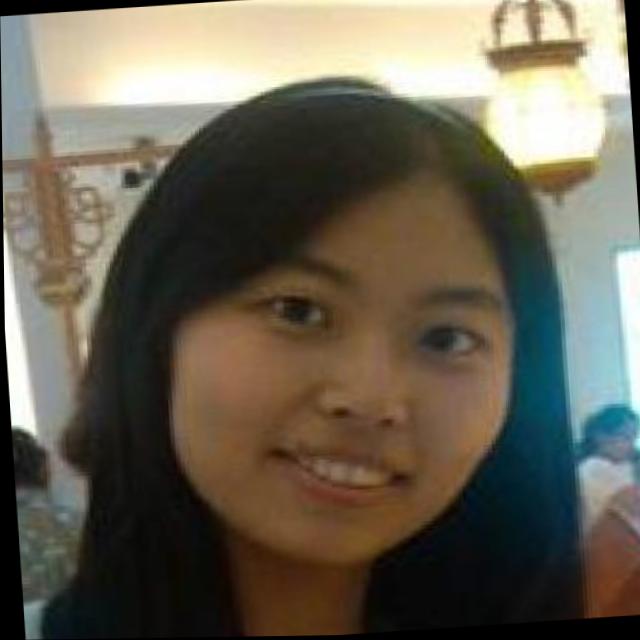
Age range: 21-44